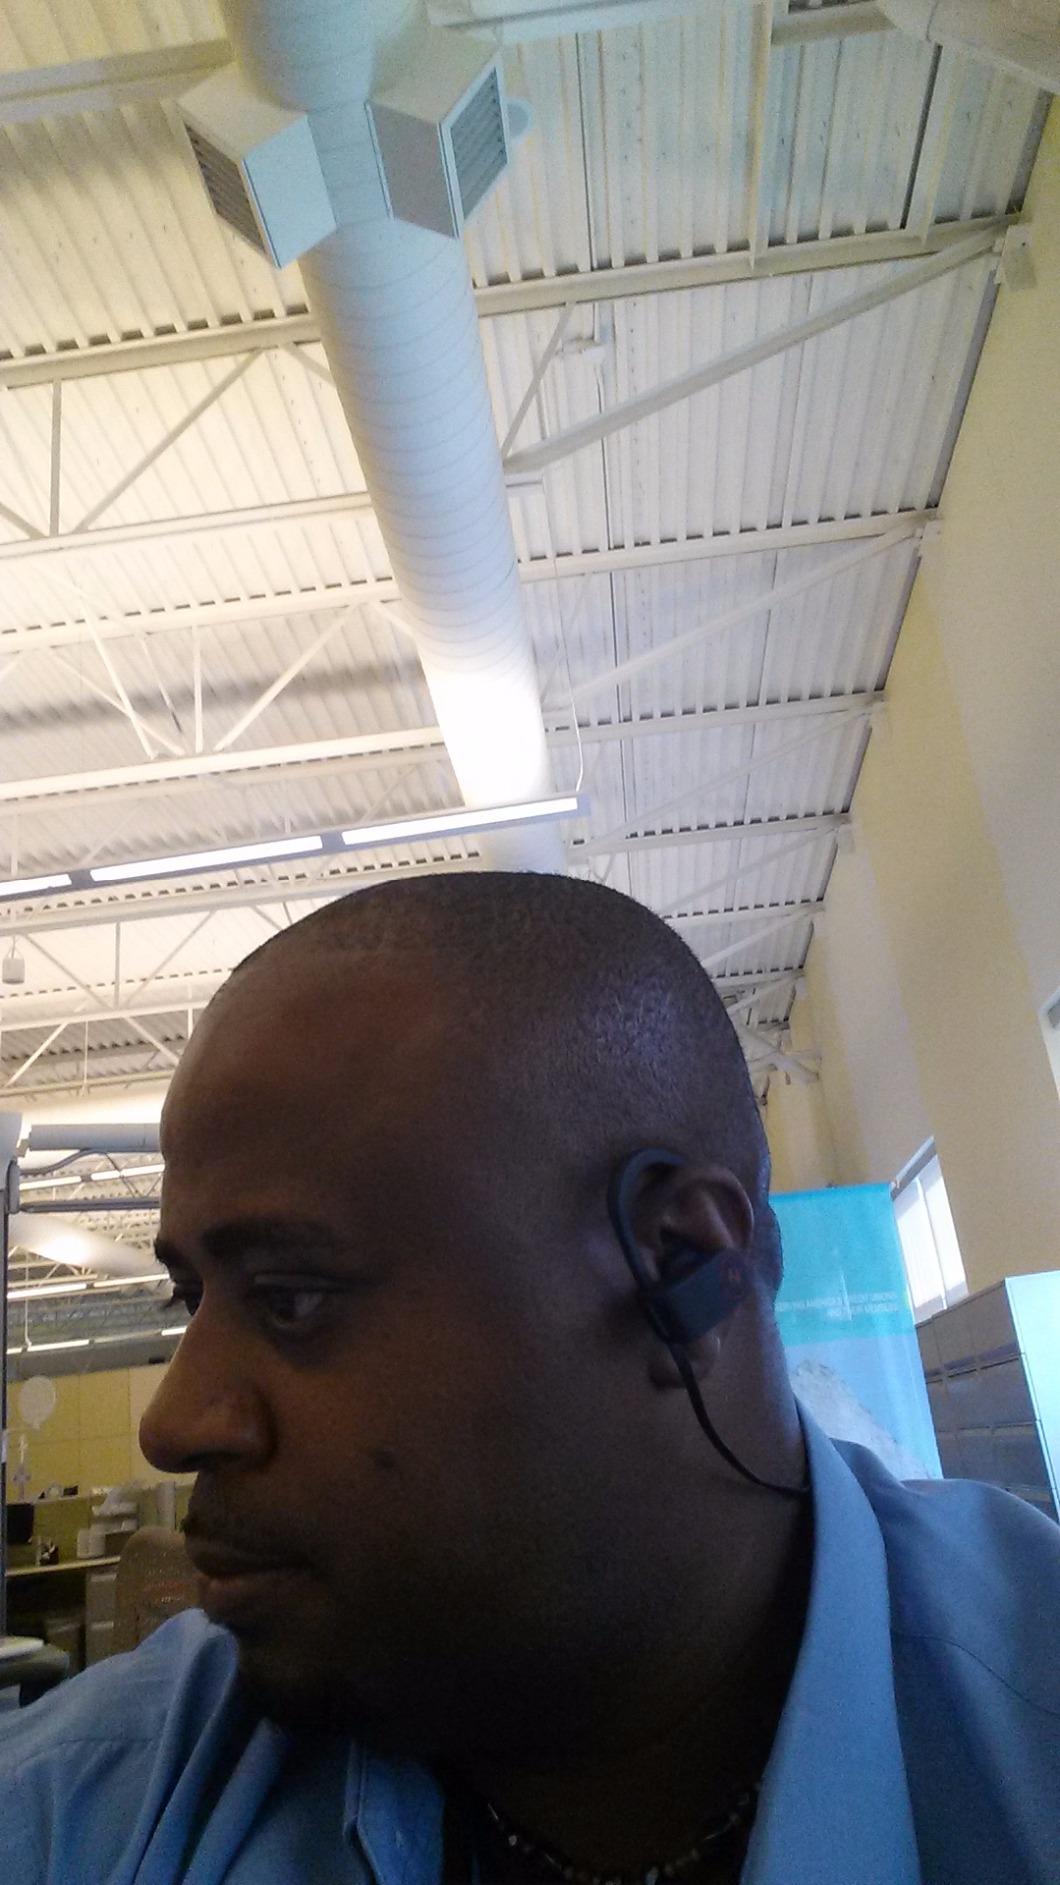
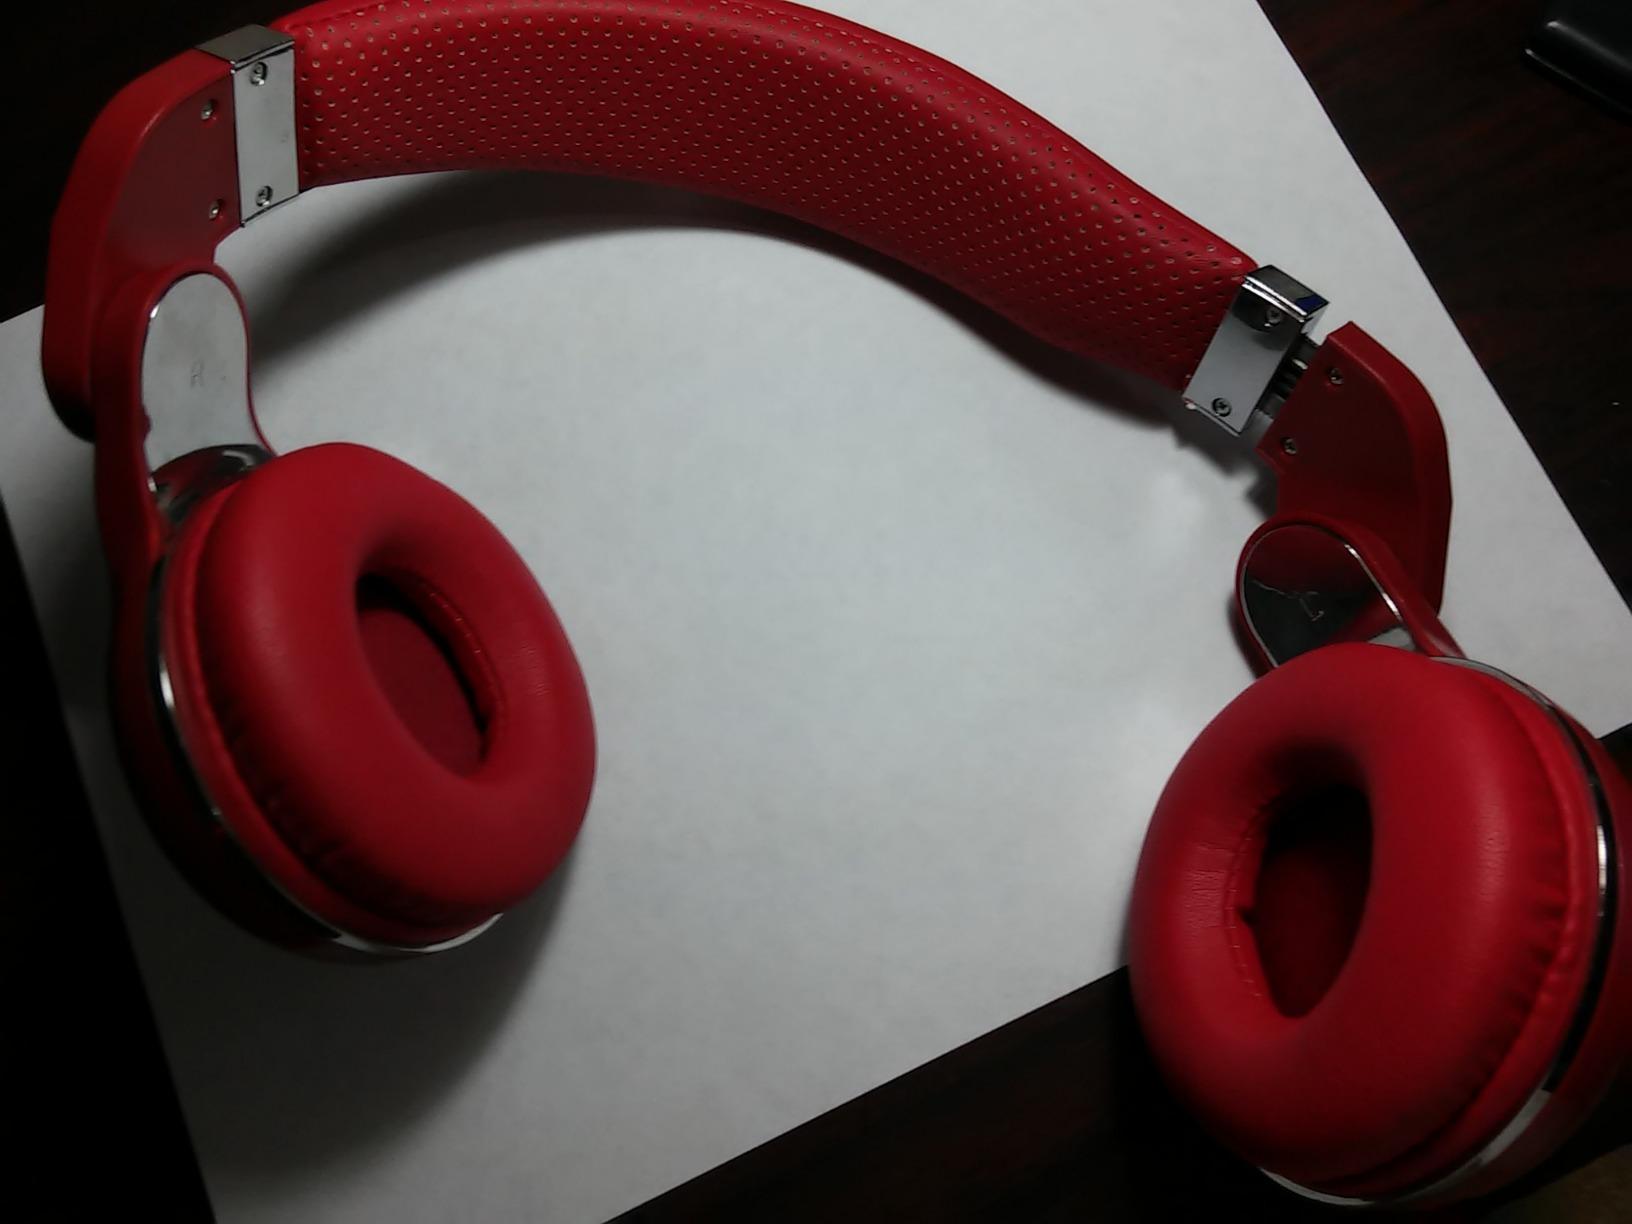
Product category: headphones
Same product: no